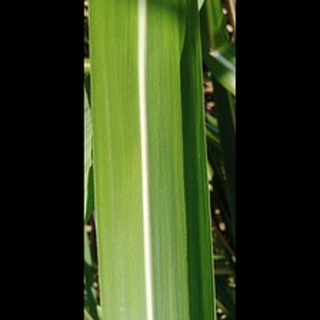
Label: healthy_sugarcane